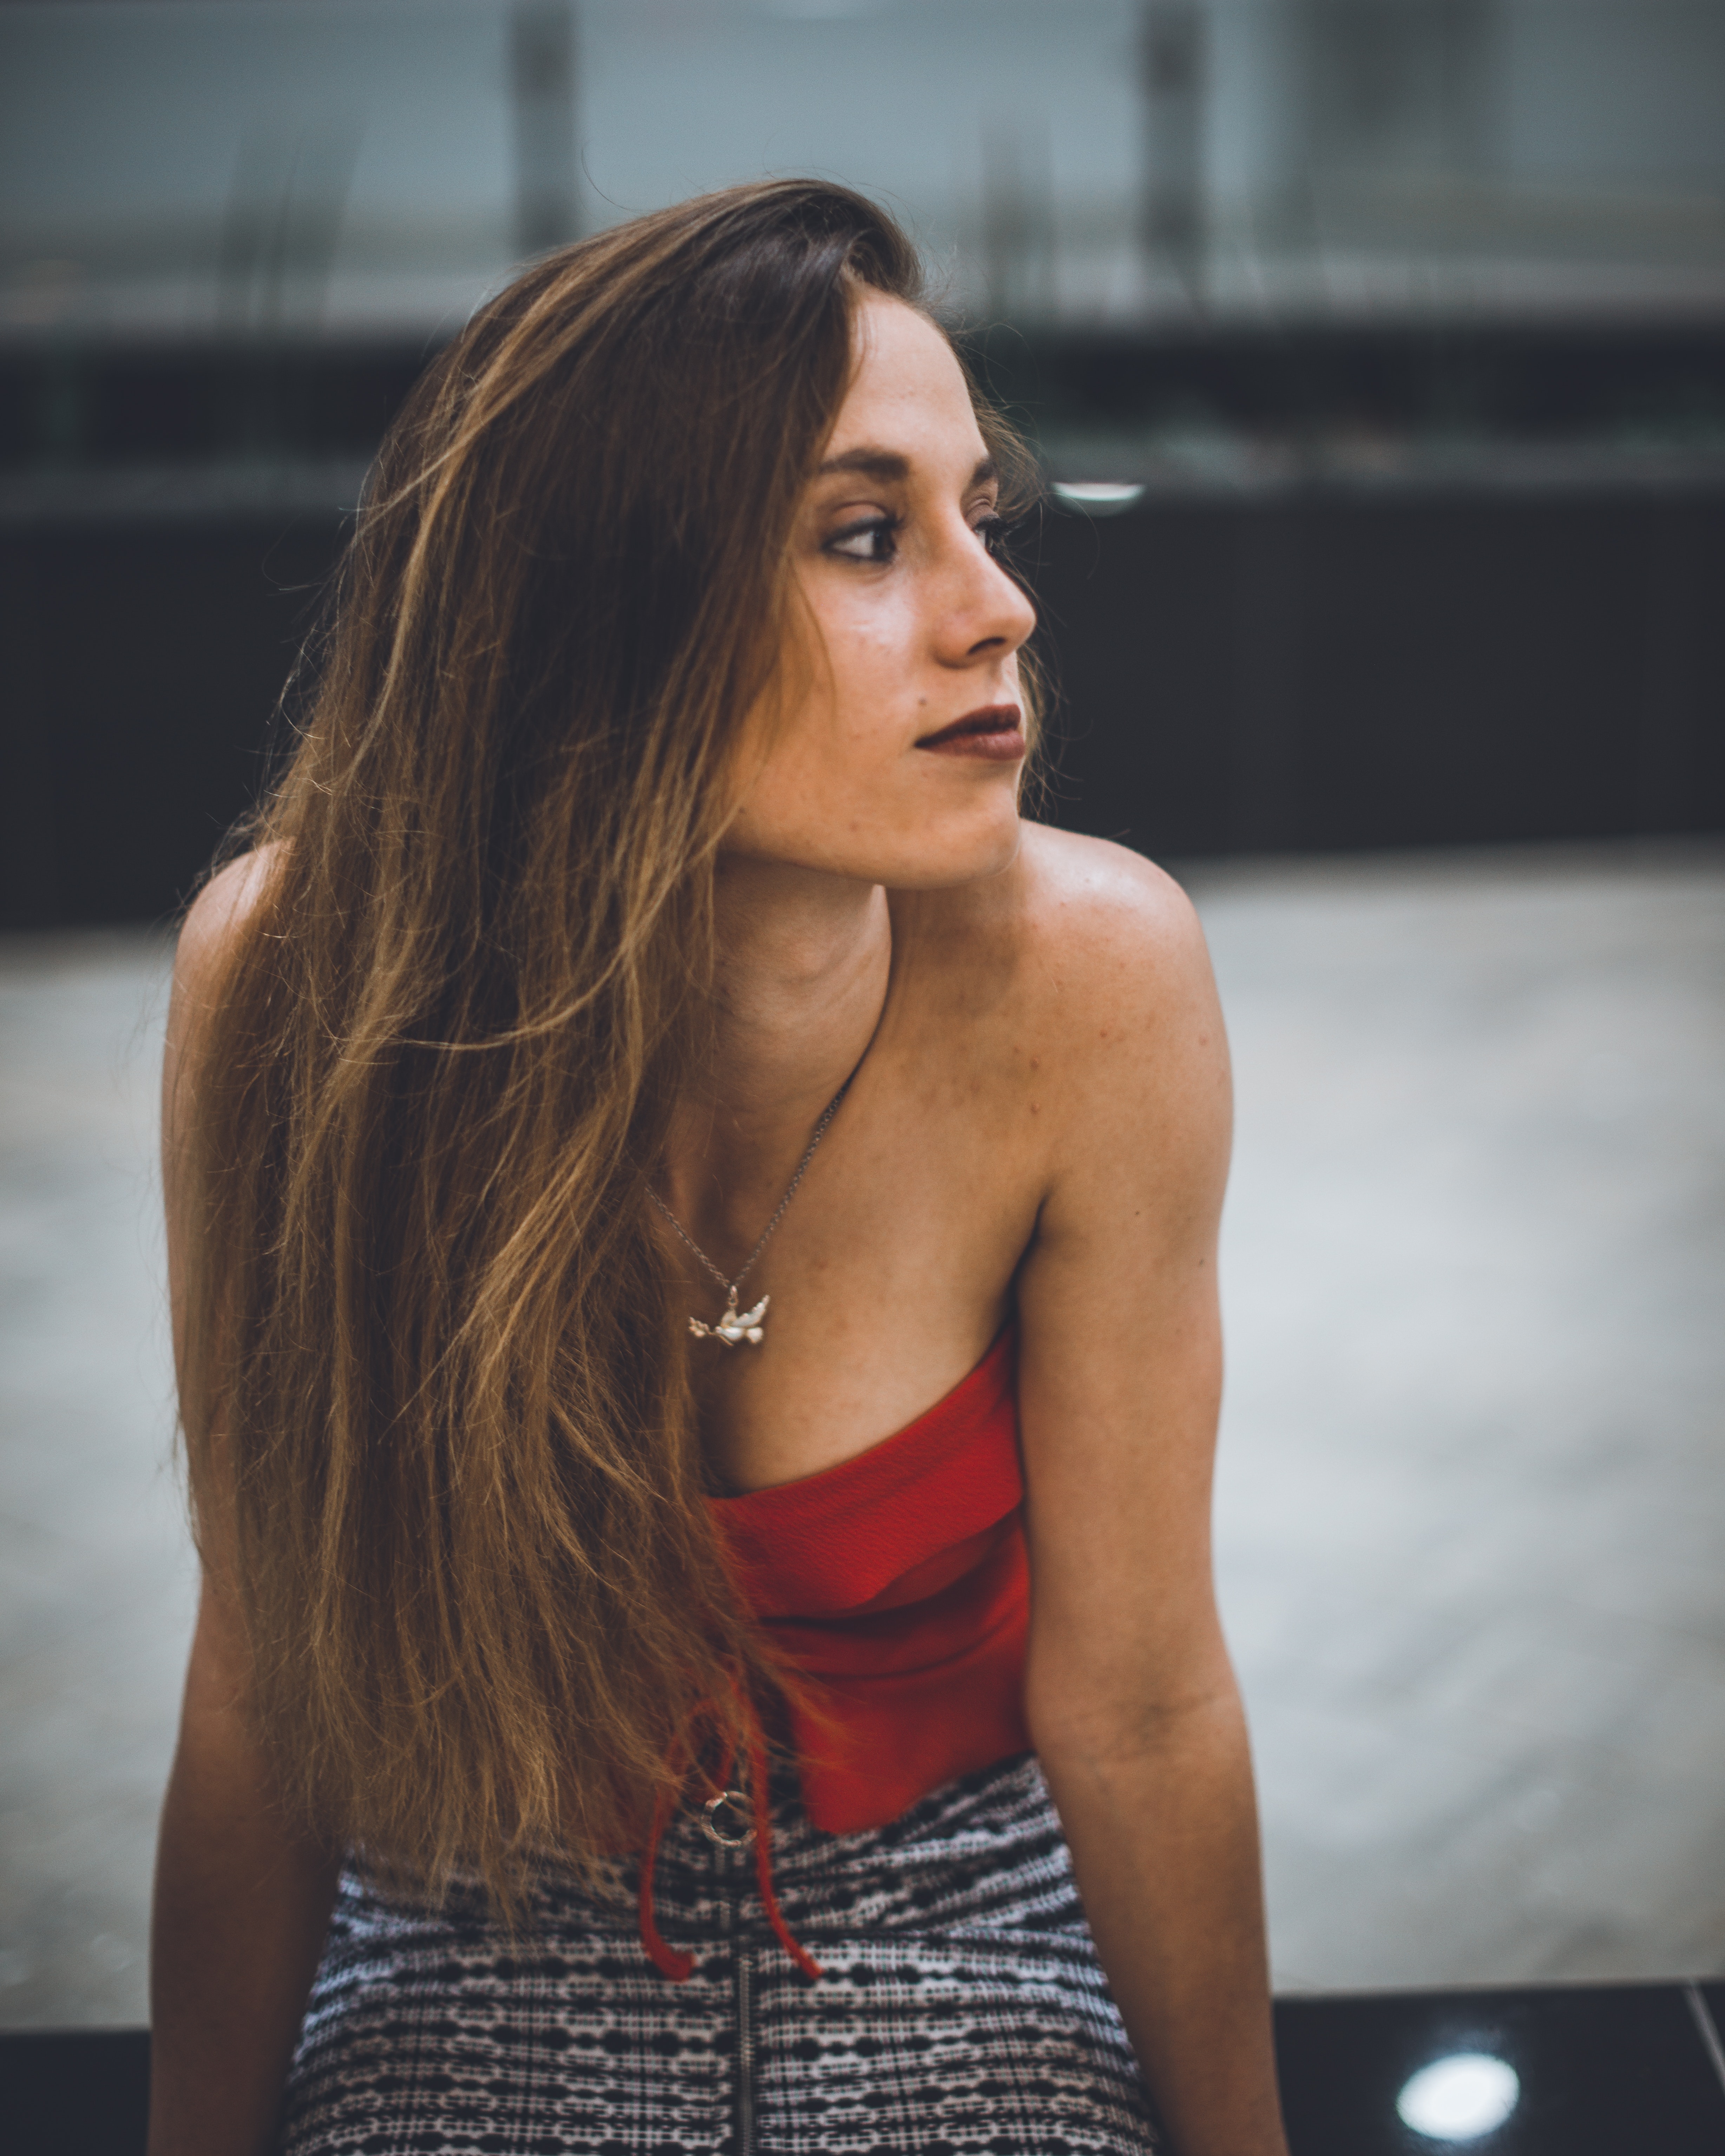
hair, face, beauty, clothing, lip, model, long hair, fashion, shoulder, hairstyle, photo shoot, skin, brown hair, blond, dress, fashion model, photography, eye, muscle, leg, black hair, smile, layered hair, human leg, style